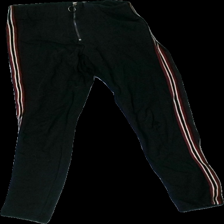
View: front
Type: Tights
Category: Ladies
Brand: Not in the list
Colors: Black, Red, White
Material: 82% Viscose 18% polyester
Pattern: Other
Cut: Tight
Size: XS
Price range: <50
Recommended usage: Export
Description: washed out